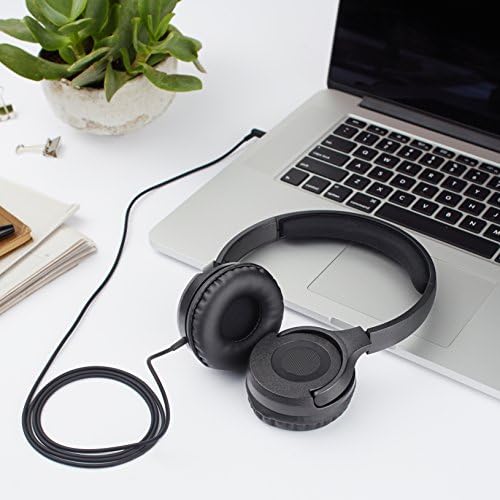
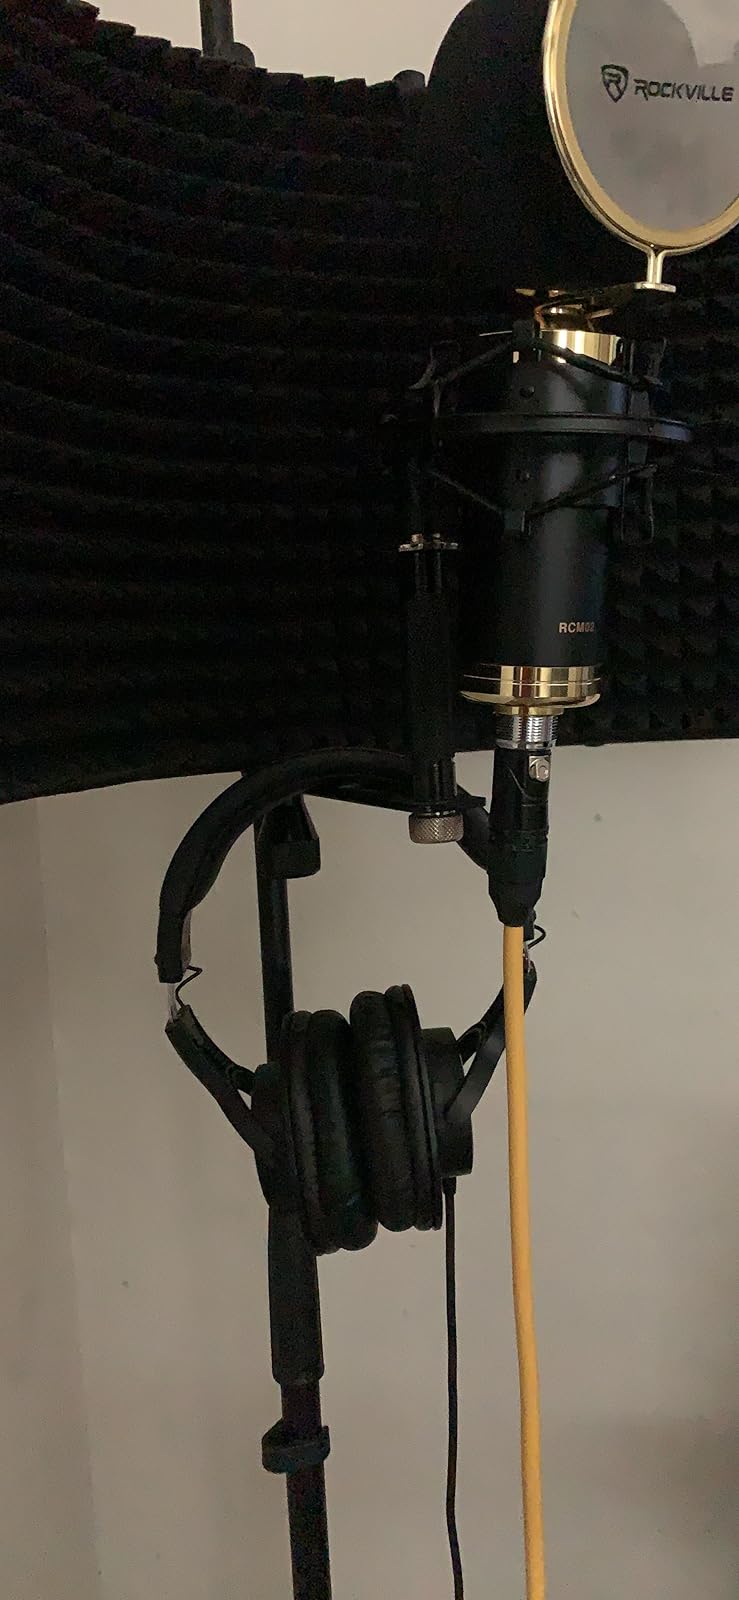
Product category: headphones
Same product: no